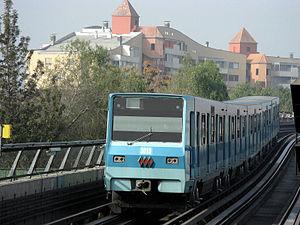
La ligne 5 est une des sept lignes du métro de Santiago, au Chili.